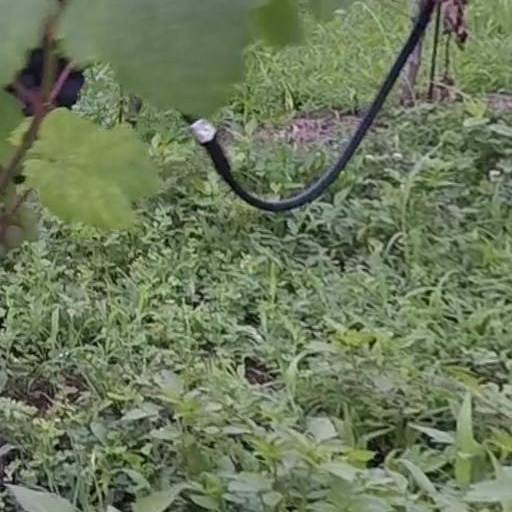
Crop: grape